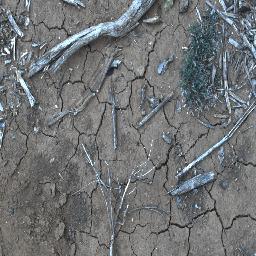
Label: negative